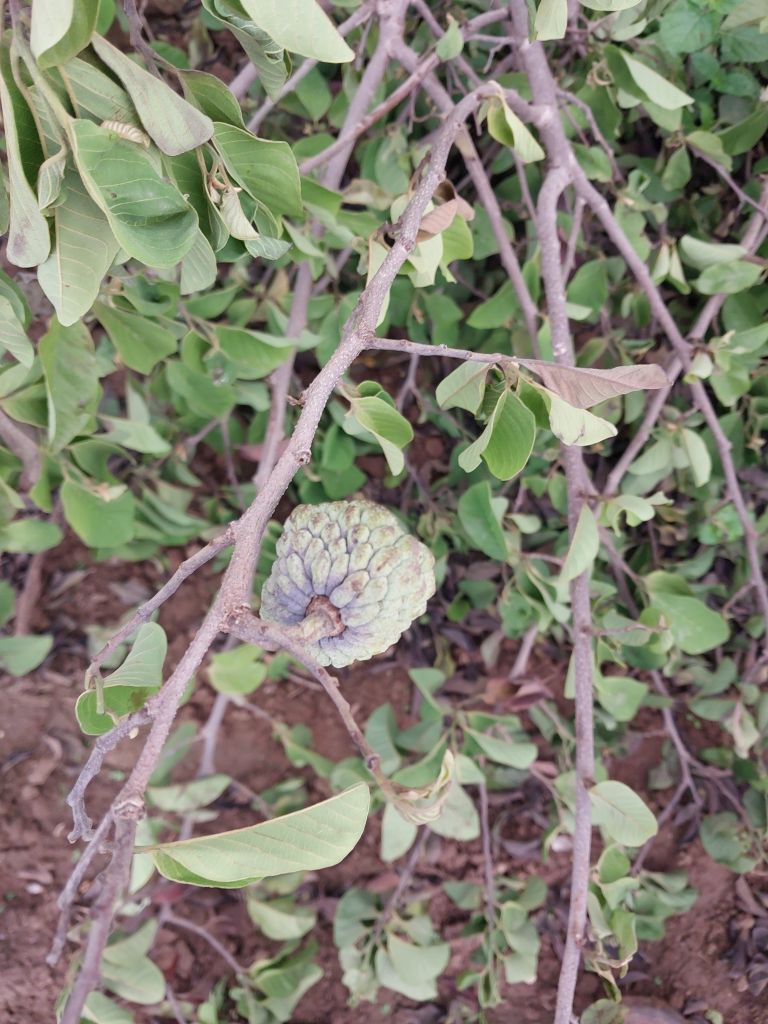
Disease label: Blank Canker